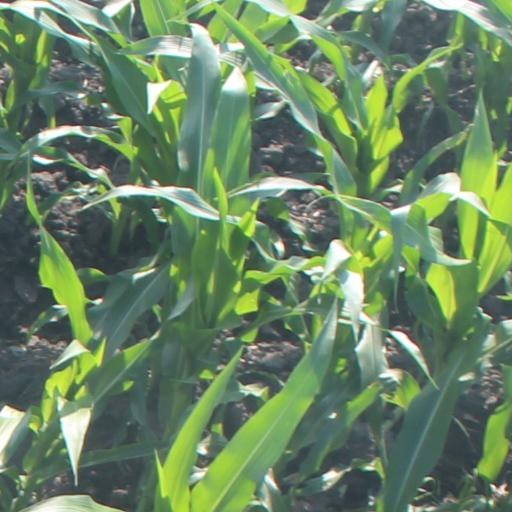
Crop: maize; corn